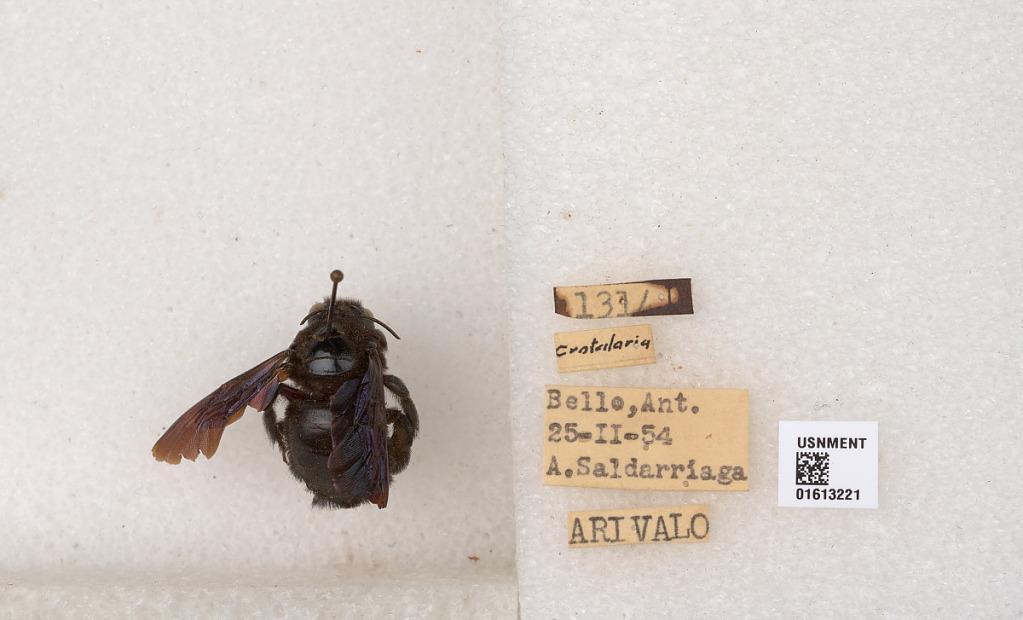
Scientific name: Xylocopa (Neoxylocopa) sp.
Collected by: A. Saldarriaga
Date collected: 1954-2-25
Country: Colombia
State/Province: Antioquia
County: Bello
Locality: Bello